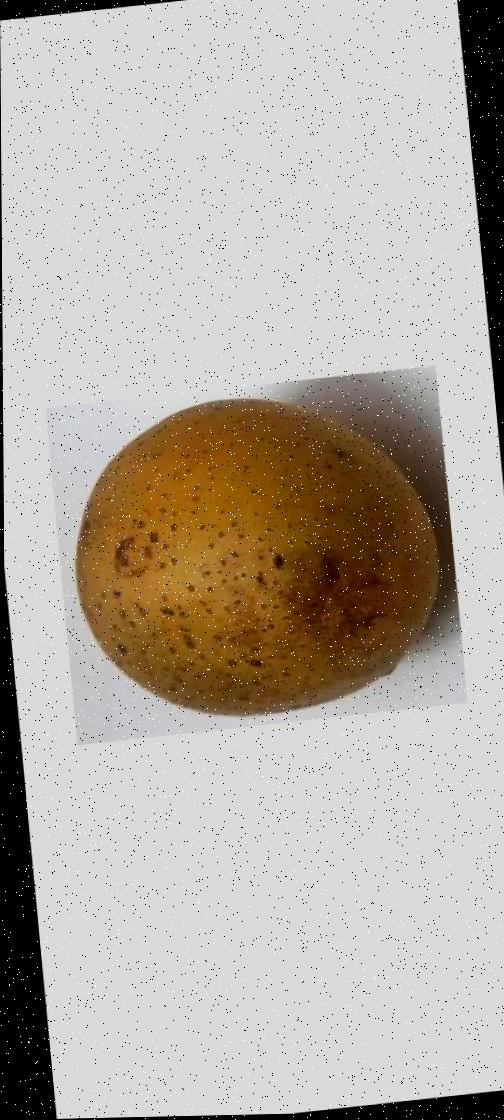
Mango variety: Gourmoti